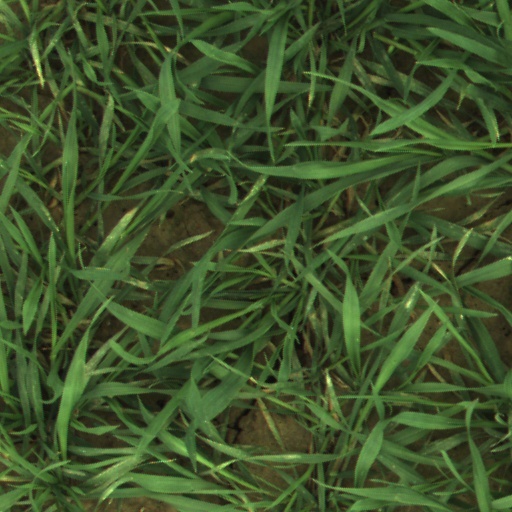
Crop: wheat